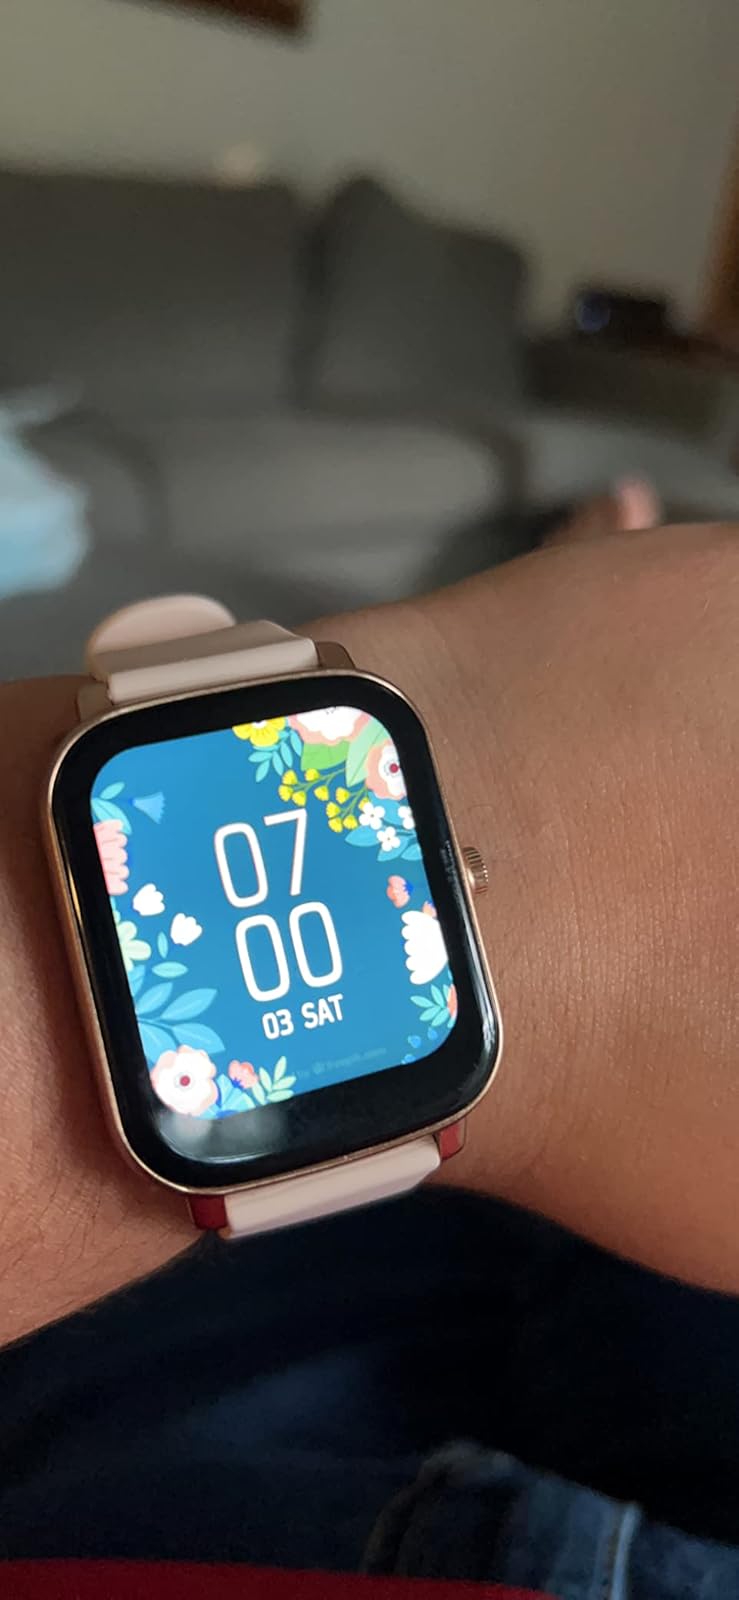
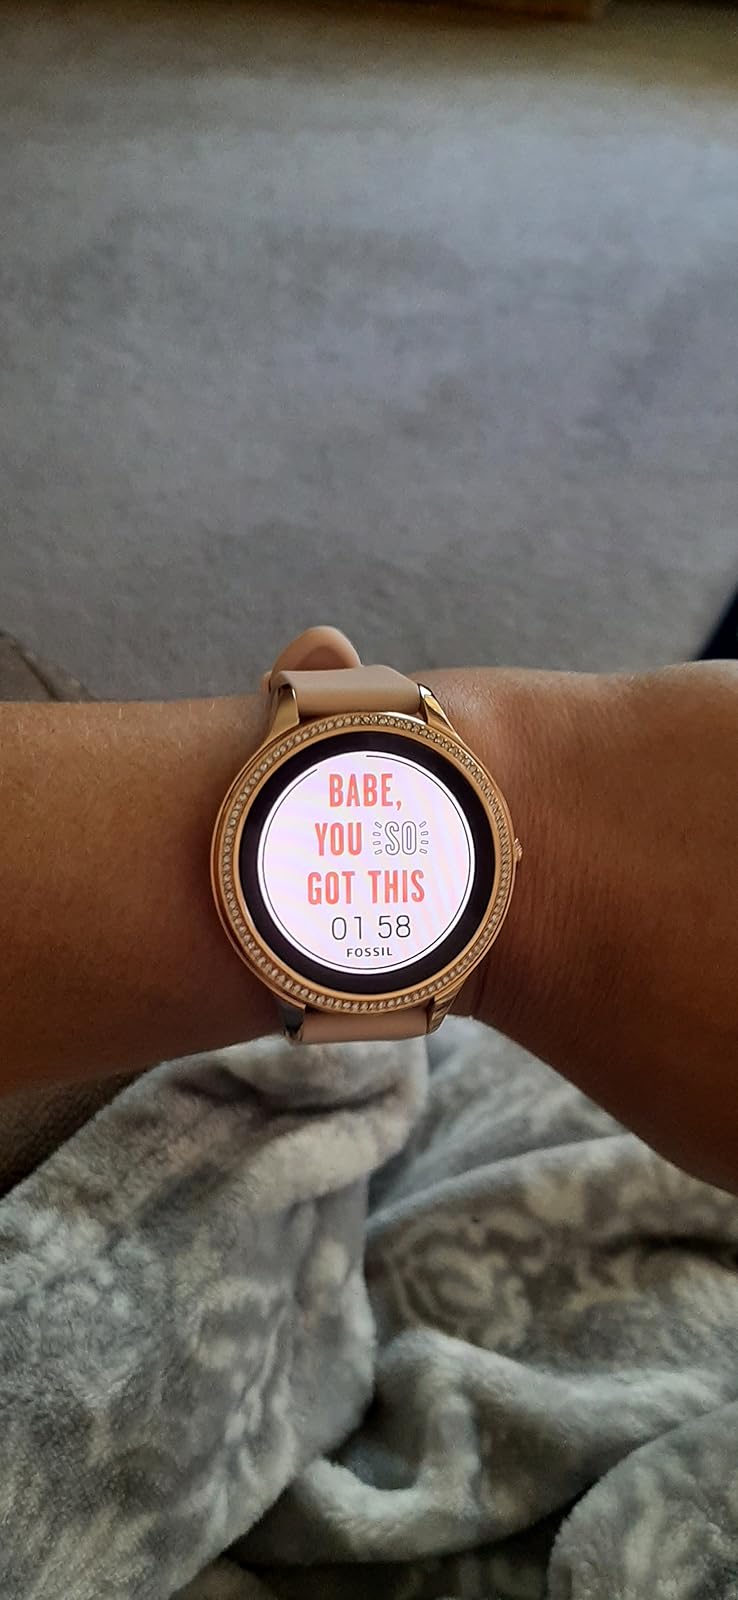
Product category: smartwatch
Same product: no